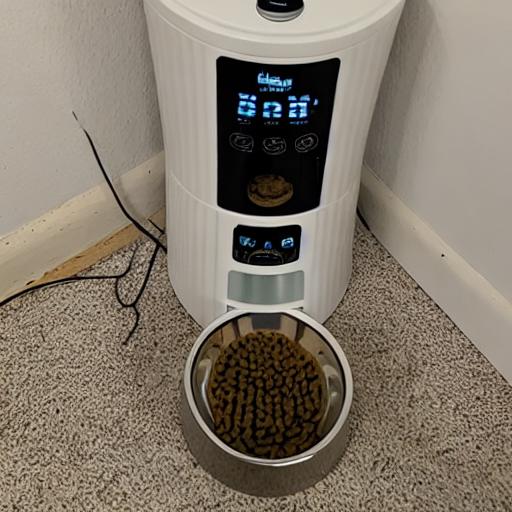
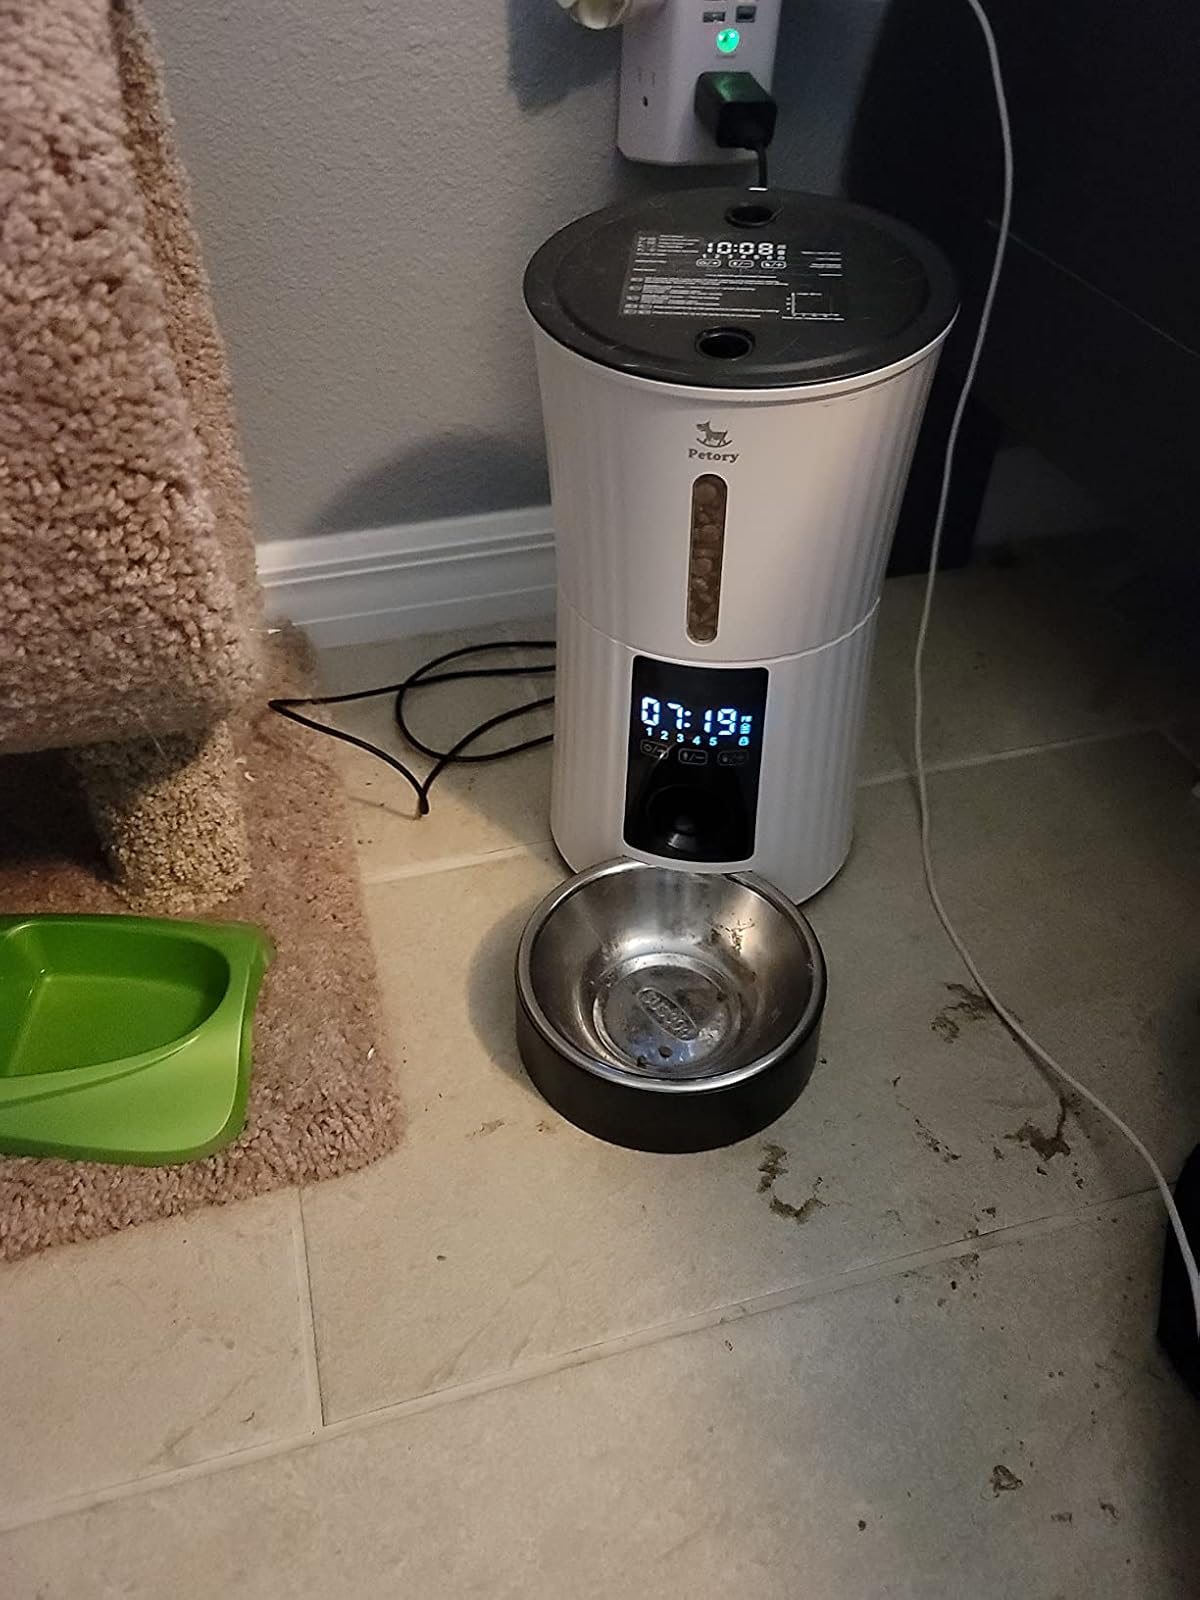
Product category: items_feeder
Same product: no